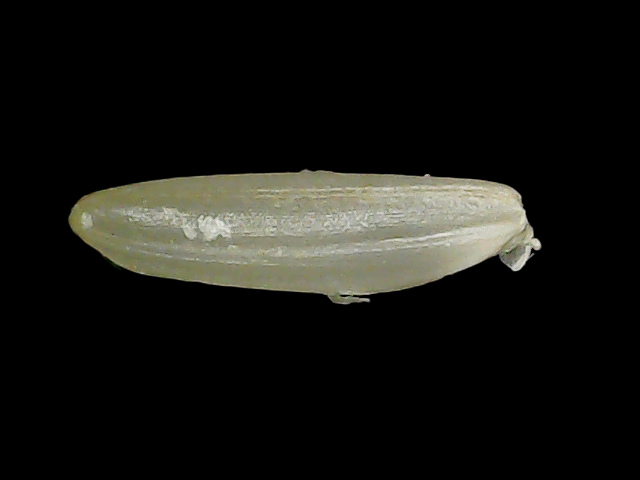
Rice variety: Binadhan24